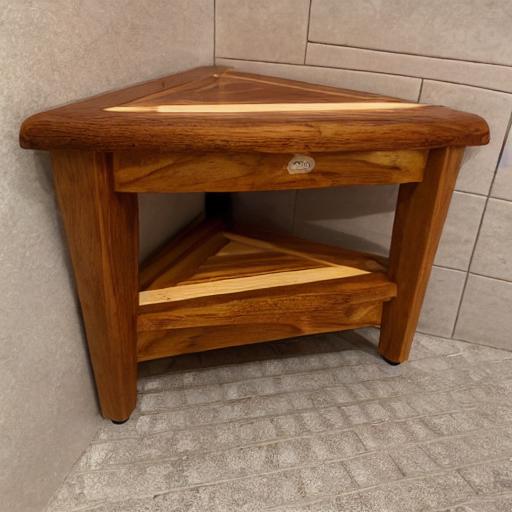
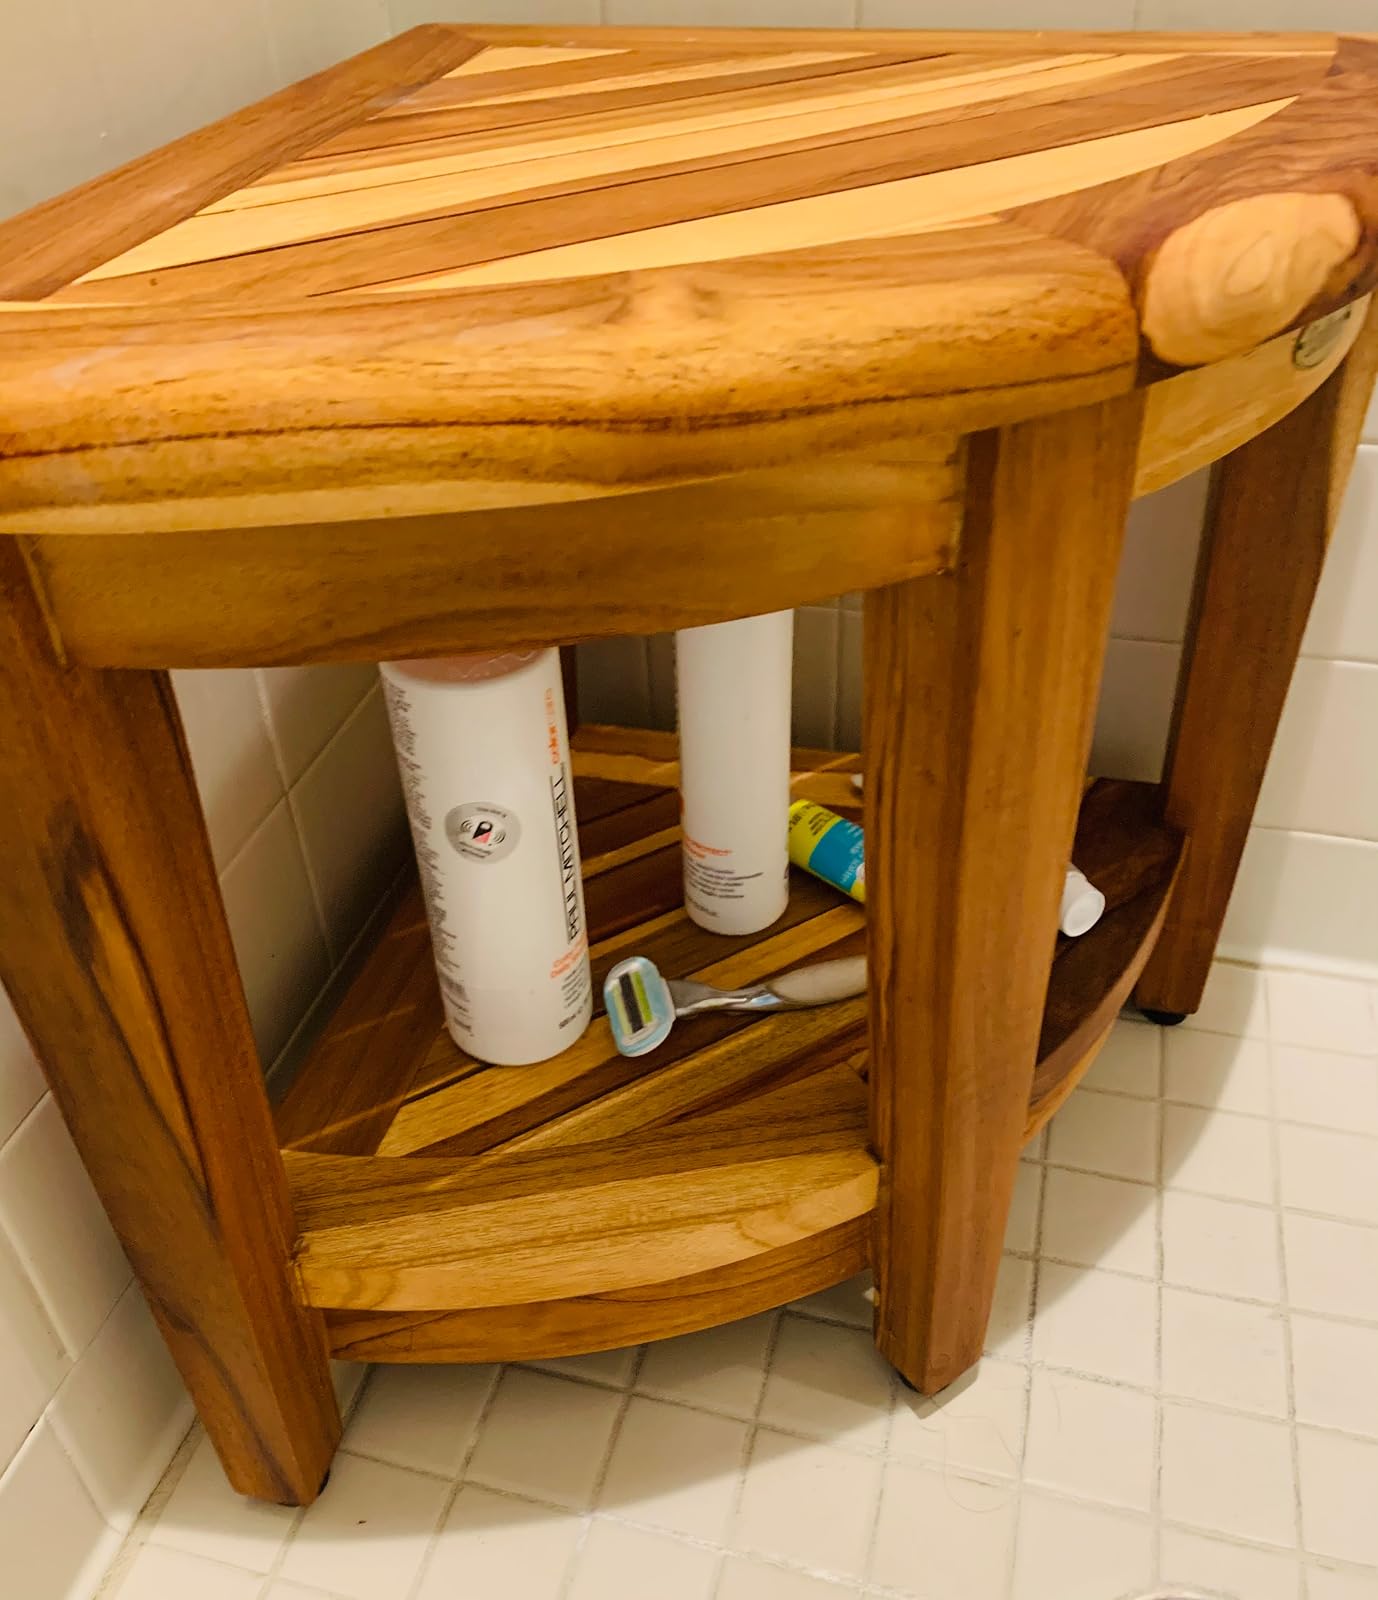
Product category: stool
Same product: no